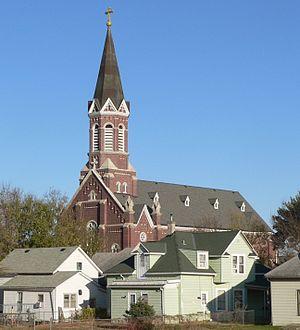
L'église Saint-Boniface est une église catholique de Sioux City aux États-Unis dans l'Iowa inscrite au Registre national des lieux historiques. Elle dépend du diocèse de Sioux City. Elle est dédiée à saint Boniface, apôtre des Germains.